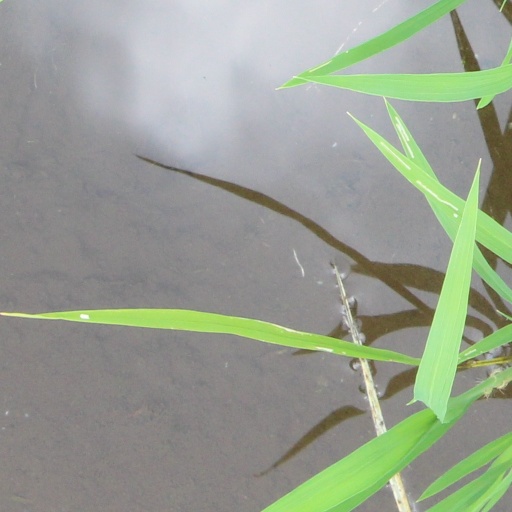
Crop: rice